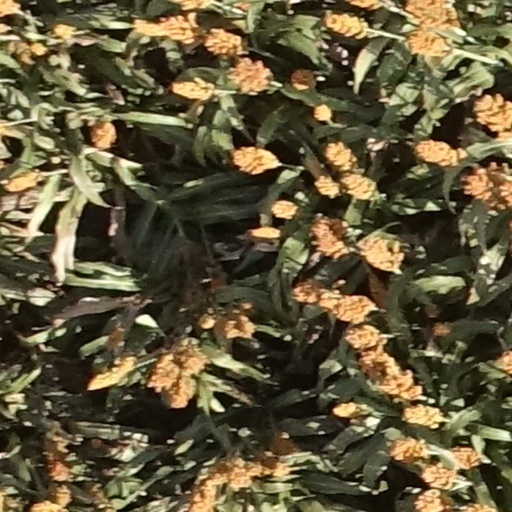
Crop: sorghum